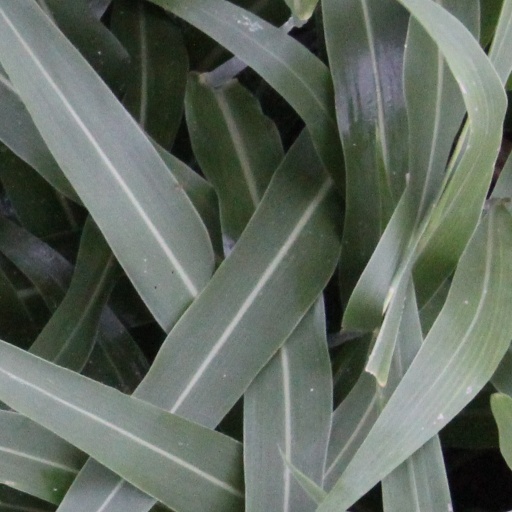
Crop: sorghum